Penn Quakers men's ice hockey

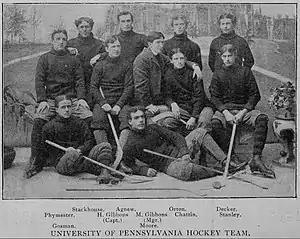
Univ. of Penn team in 1896–97, its first season of existence. Top row, from left: Arthur Stackhouse, William Agnew, George Orton, Clinton Decker. Middle row, from left: William Phymister, Horace Gibbons, Miles Gibbons, John Chattin, Stanley Willett. Bottom row, from left: John Gosman, Arthur Moore.

The Penn Quakers Men's Ice Hockey team represents the University of Pennsylvania in the American Collegiate Hockey Association Division II. Penn is a member of the Colonial States College Hockey Conference. The Quakers play at the Class of 1923 Arena in Philadelphia, Pennsylvania.